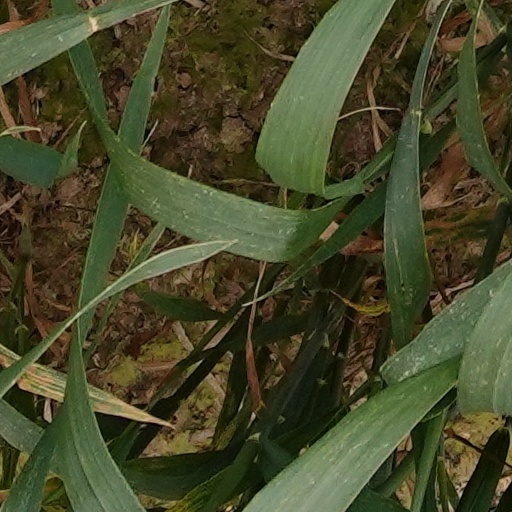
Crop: wheat